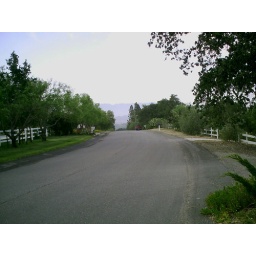
street with mountains in the distance